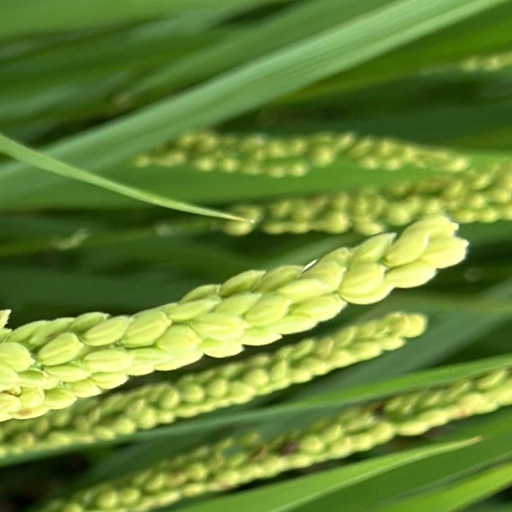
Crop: rice